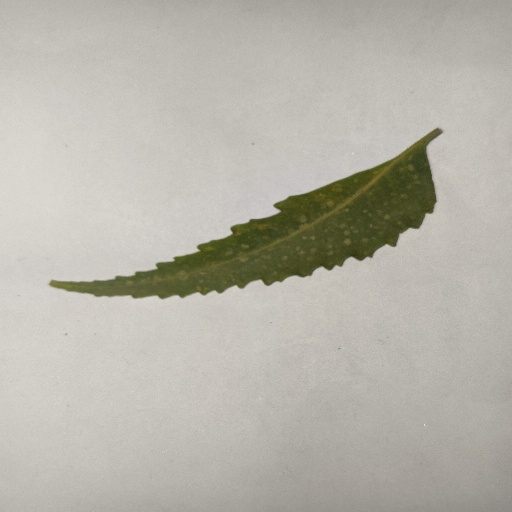
Species: Neem
Leaf condition: Powdery Mildew